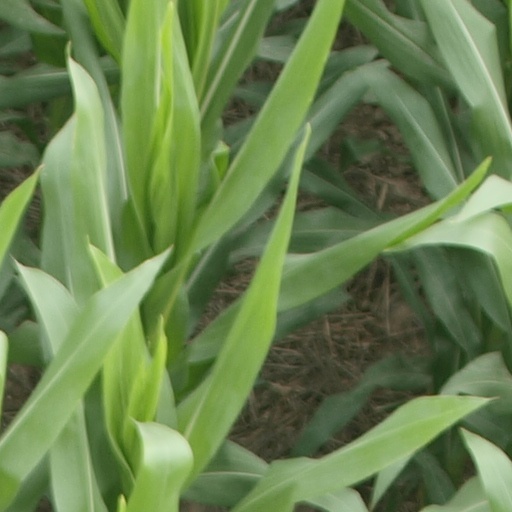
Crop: maize; corn